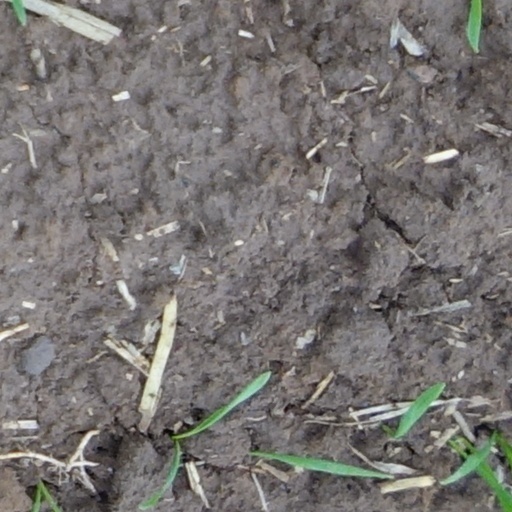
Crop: wheat